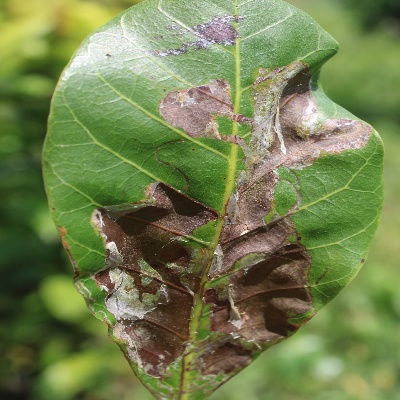
Crop: Cashew
Condition: leaf miner